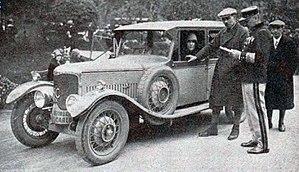
Mildred Bruce, vainqueur de la Coupe des Dames au Rallye Monte-Carlo de 1927.
Mildred Bruce, née Mildred Mary Easter Petre, parfois nommée L'Honorable Mrs Victor Bruce, Mary Petre Bruce, Mildred Mary Bruce, ou encore Mary Victor Bruce, née le 10 novembre 1895 à Coptfold Hall et décédée le 21 mai 1990 à Camden Town, un quartier de Londres, était durant les années 1920 et 1930 une britannique pilote automobile, pilote de hors-bords, aviatrice, écuyère et femme d'affaires. Elle battit des records tant sur terre que sur mer ou dans les airs.